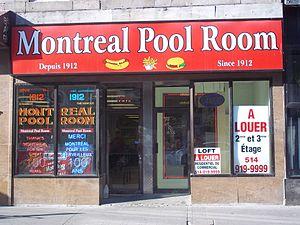
Façade du Montreal Pool Room, boulevard Saint-Laurent, Montréal